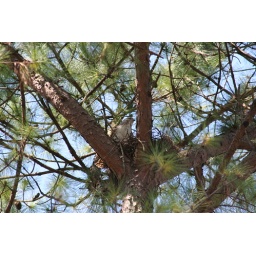
This hawk stopped off in a squirrel nest near the tip of a 100' high pine tree near my house.